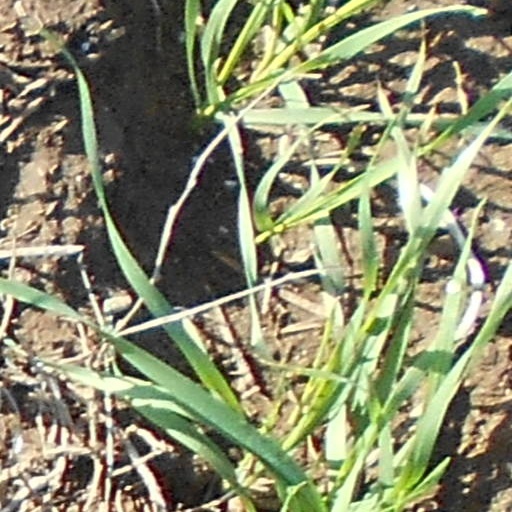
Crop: wheat